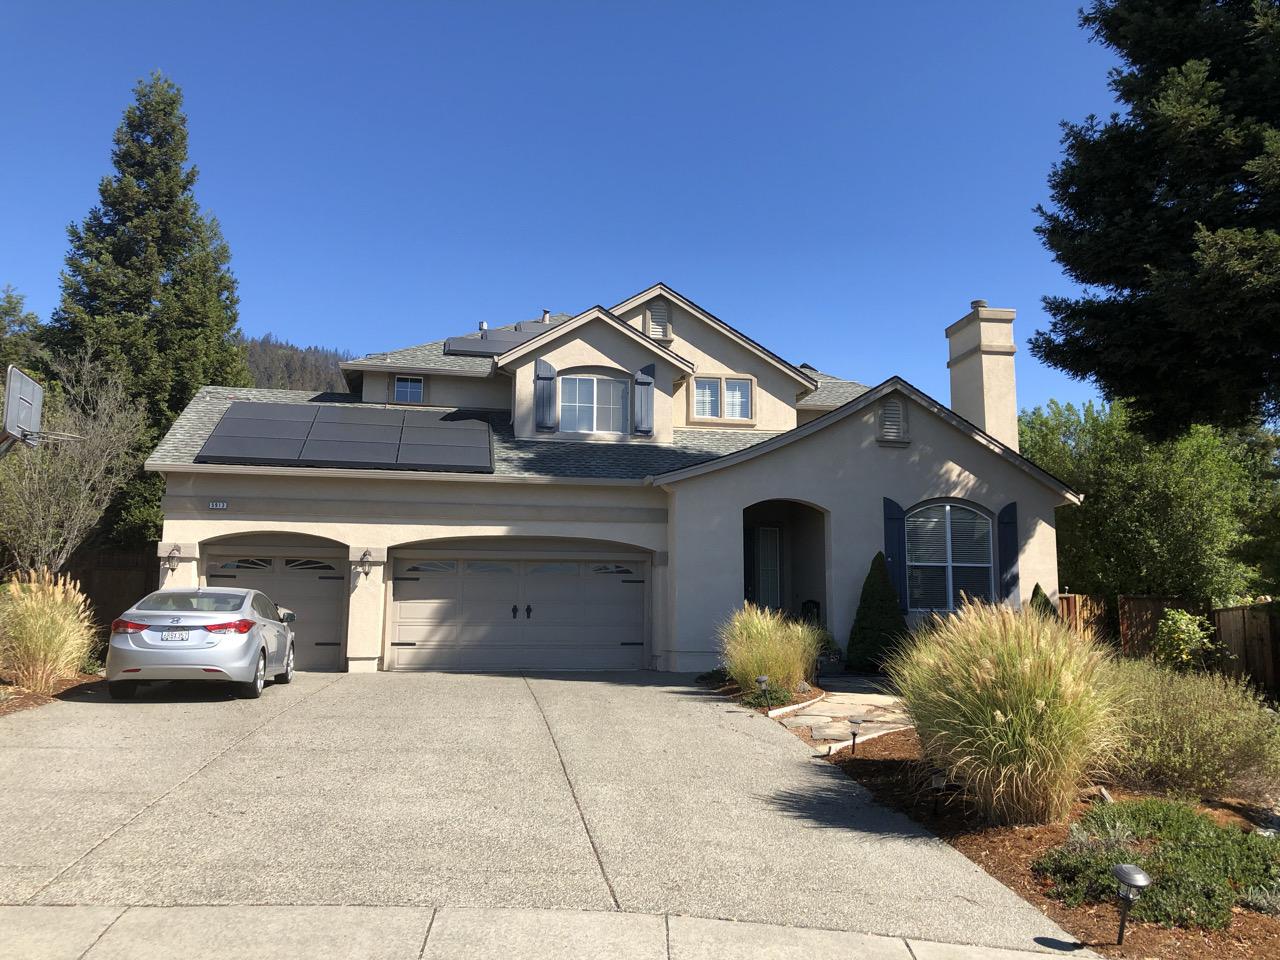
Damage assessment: no_damage